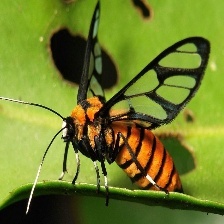
Species: GARDEN TIGER MOTH